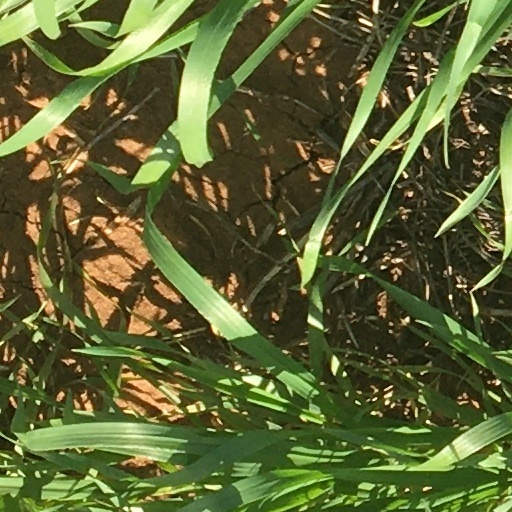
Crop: wheat